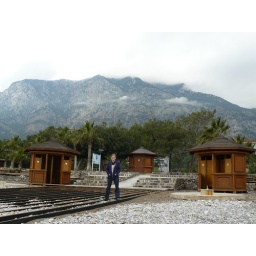
P1020311Marsha on the beach by our hotel with the mountains behind her